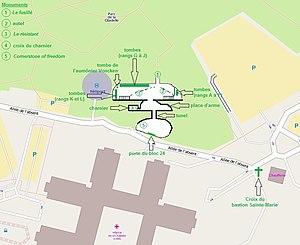
Plan de l'Enclos des fusillés à la Citadelle de Liège
L'Enclos des fusillés de Liège est un petit cimetière situé dans le parc de la citadelle qui compte 415 tombes de personnes fusillées ou abattues par la Wehrmacht ou la Waffen-SS pendant la Seconde Guerre mondiale ainsi que celle de l’aumônier de la citadelle de Liège Mathieu Voncken.